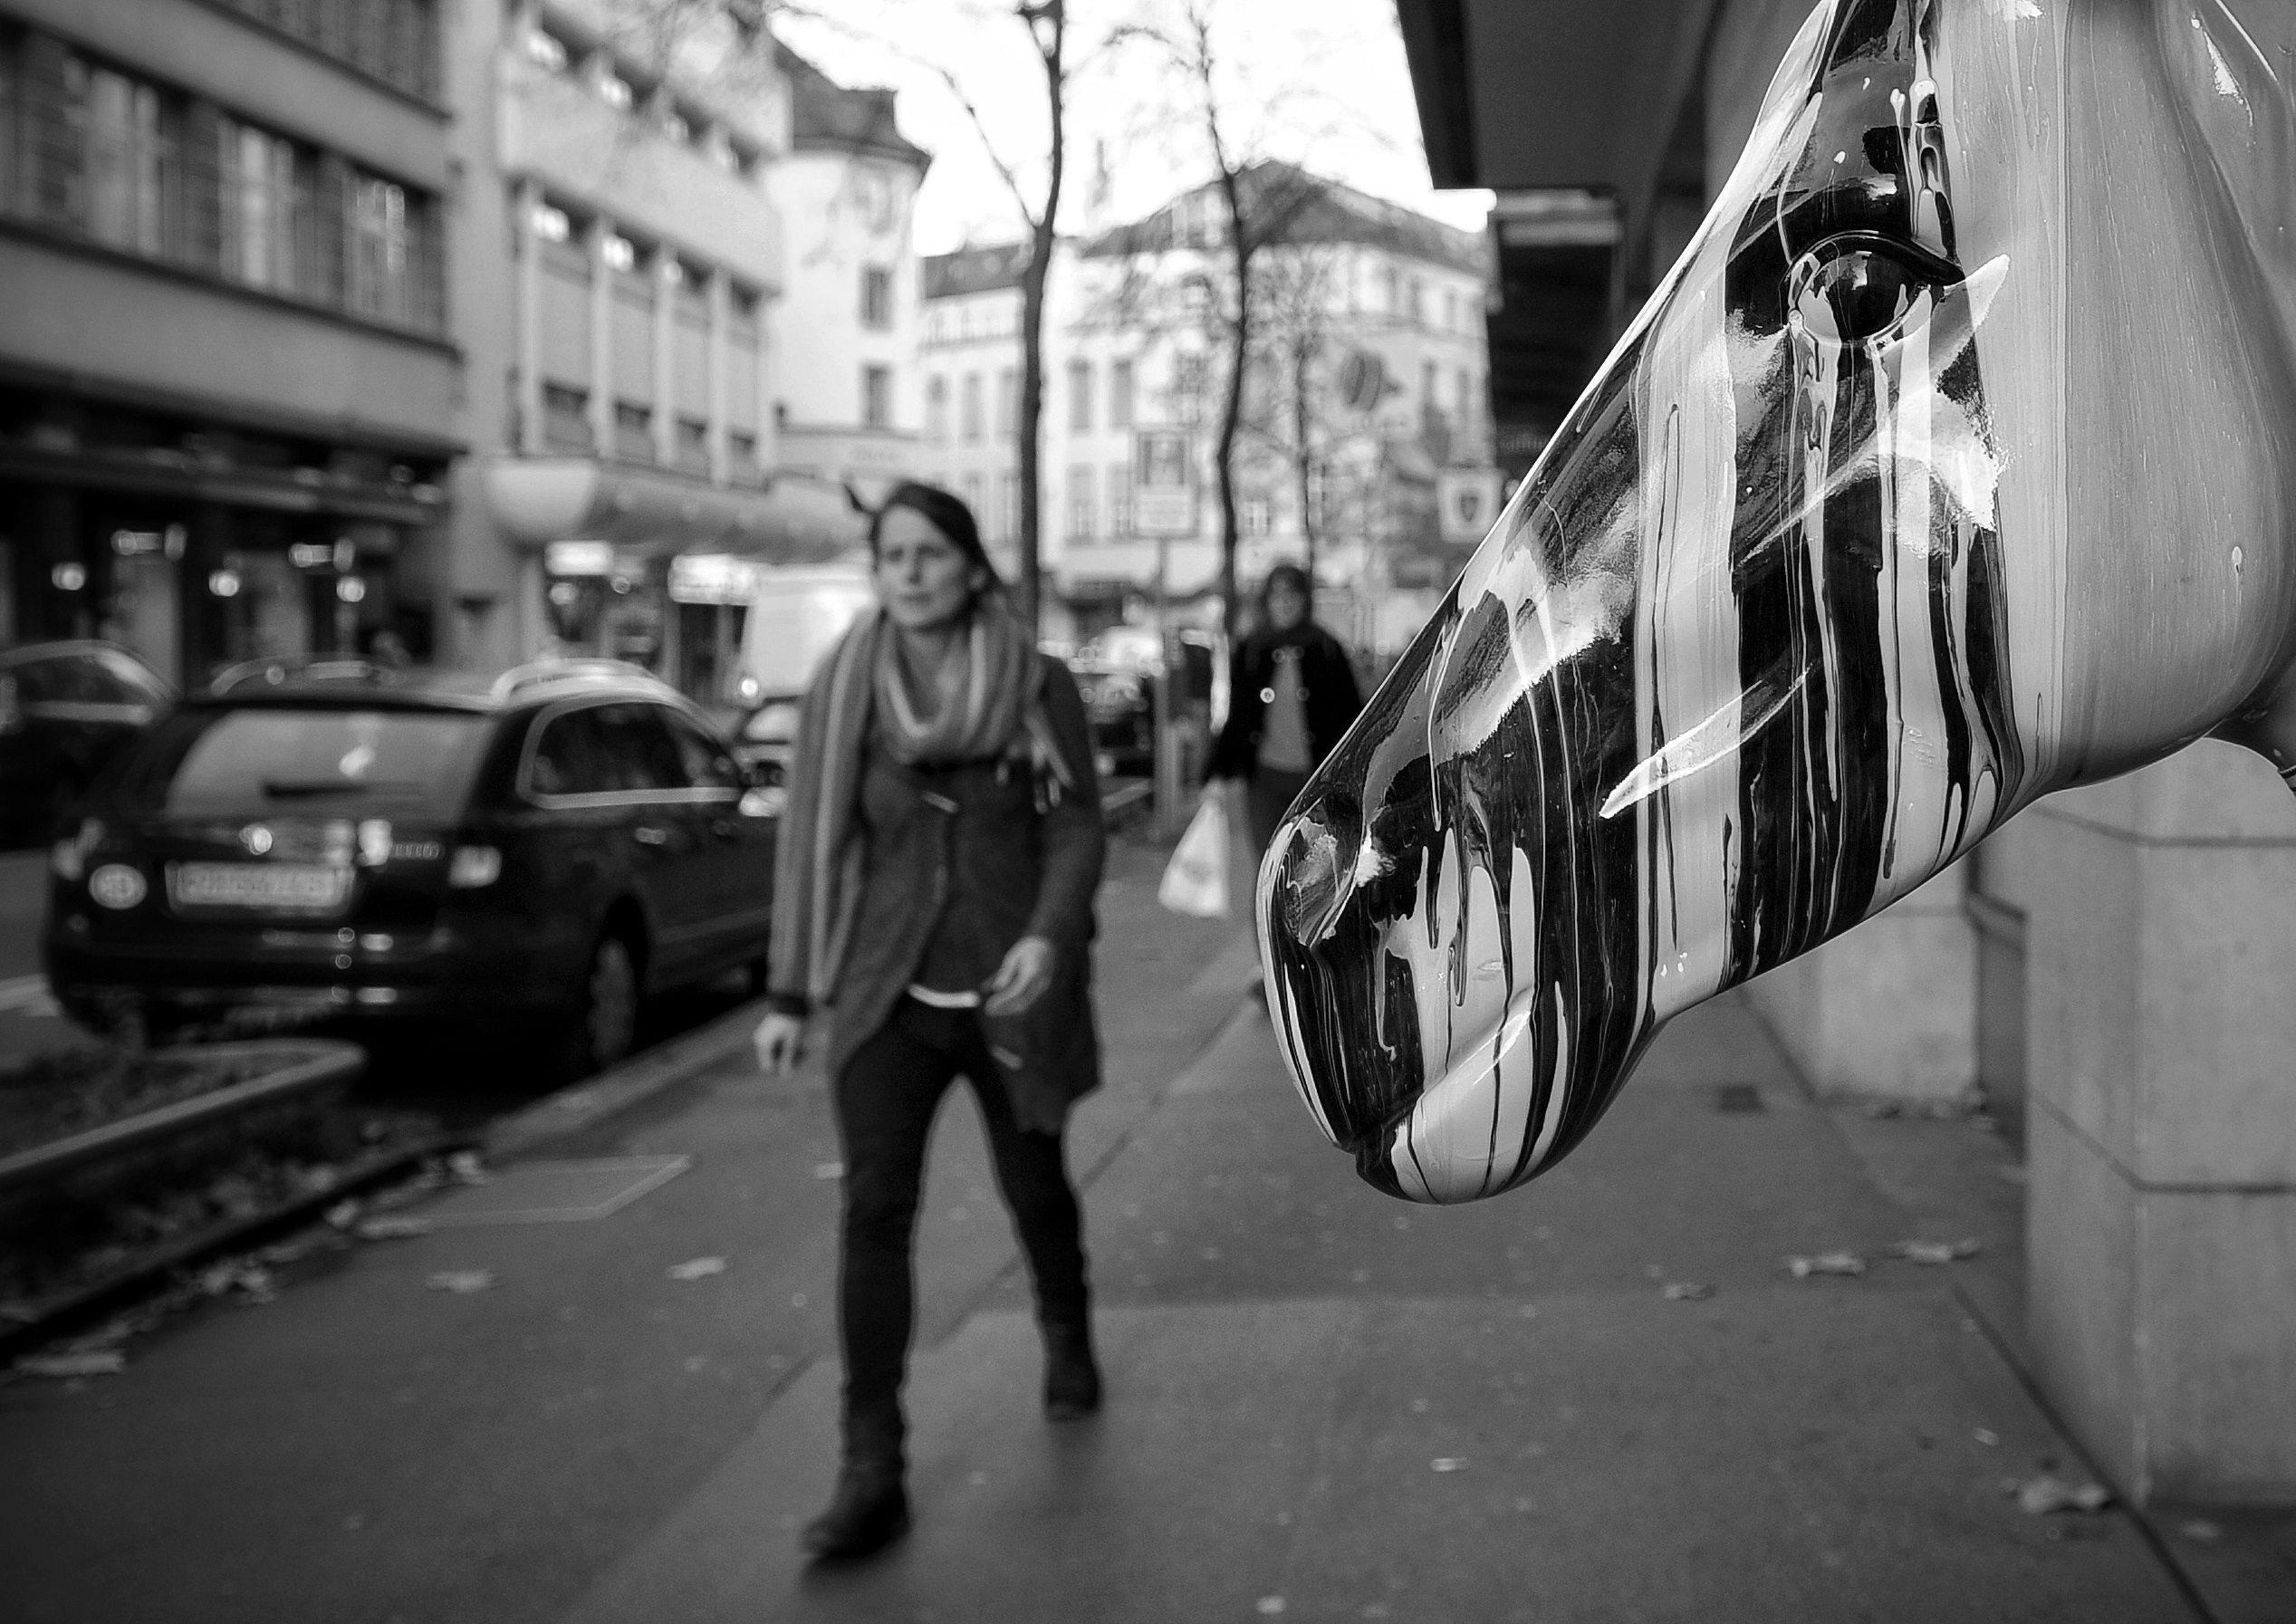
pedestrian, black and white, road, white, street, photography, city, urban, horse, nikon, black, monochrome, flickr, bw, infrastructure, snapshot, streetart, ch, schweiz, switzerland, zurich, blancoynegro, streetphoto, snapseed, schwarzundweiss, pferd, streetscene, passanten, streetpix, thomas8047, onthestreets, iamnikon, d300s, blackandwithe, streetphotographer, streetartstreetlife, 175528, strassencene, zurichstreets, z ri, streetartz rich, monochrome photography, film noir